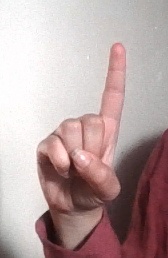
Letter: bb